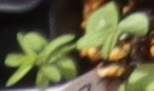
Label: Flax